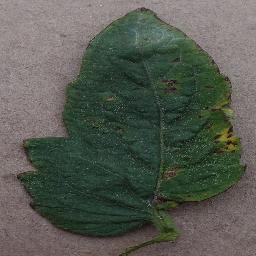
Label: Tomato___Bacterial_spot